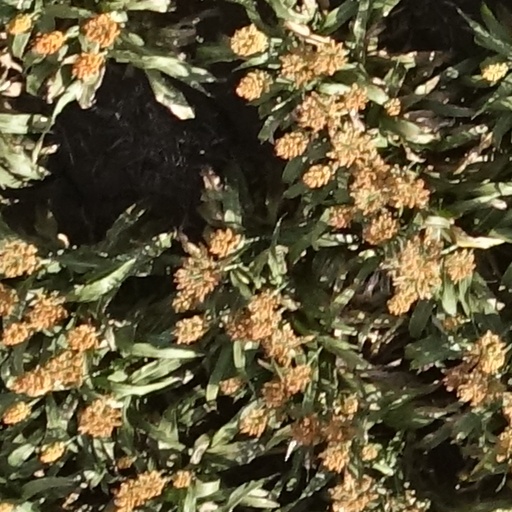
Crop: sorghum